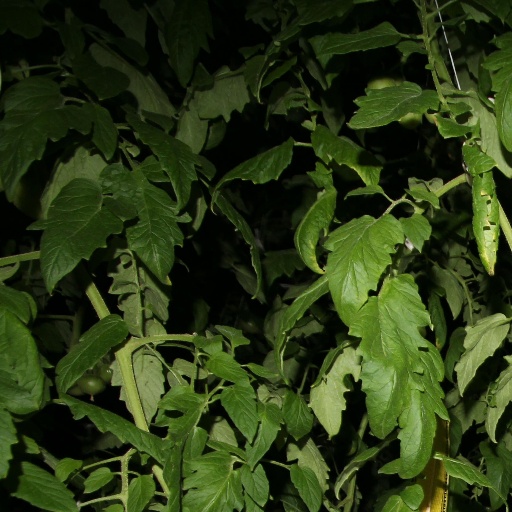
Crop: tomato